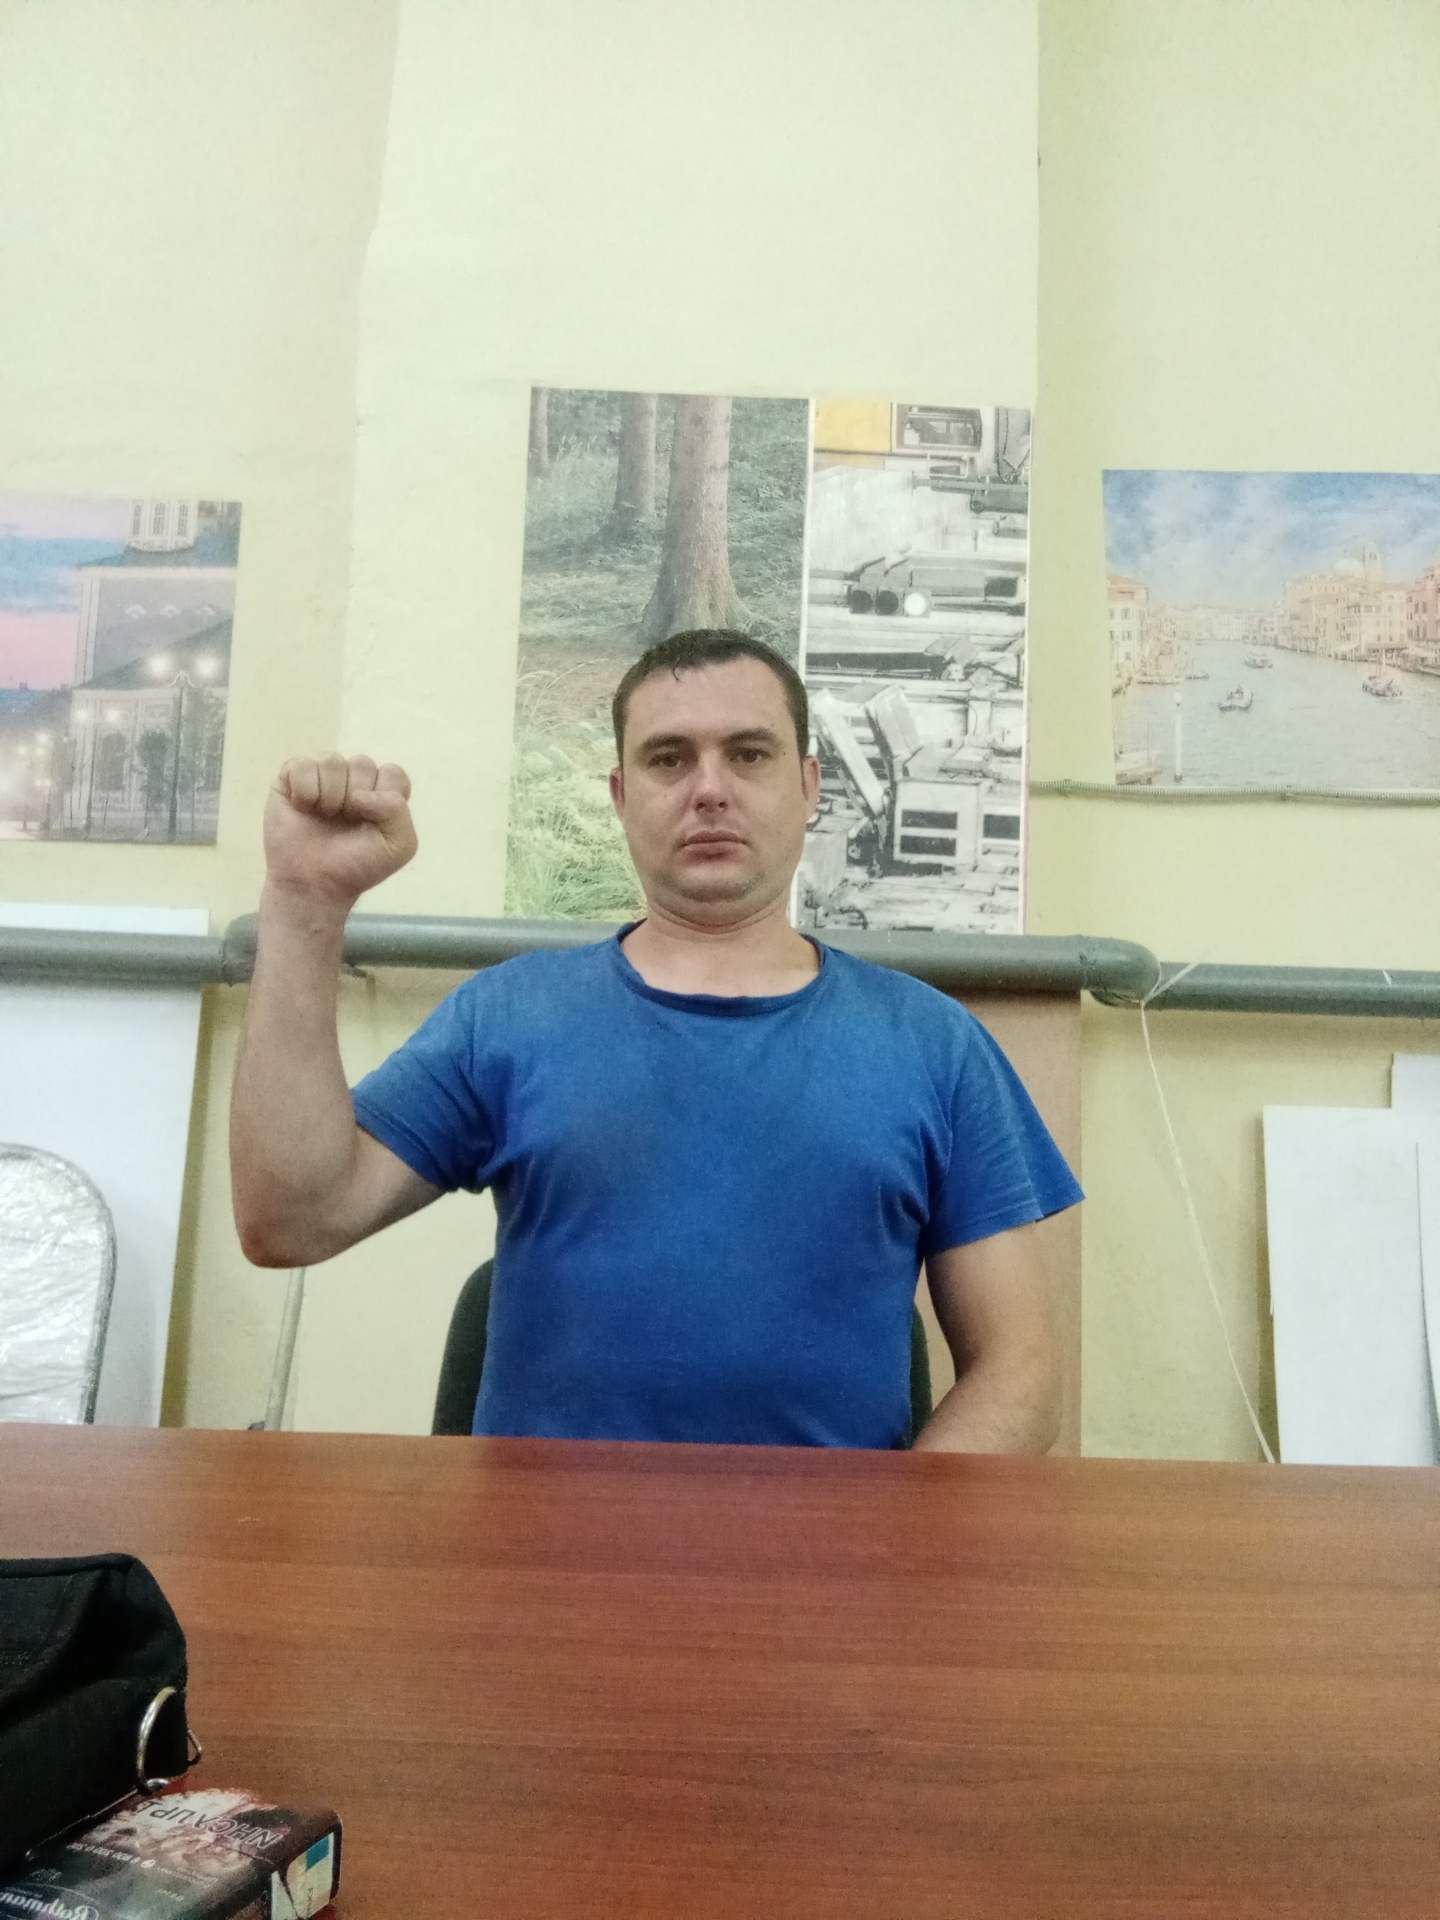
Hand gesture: fist